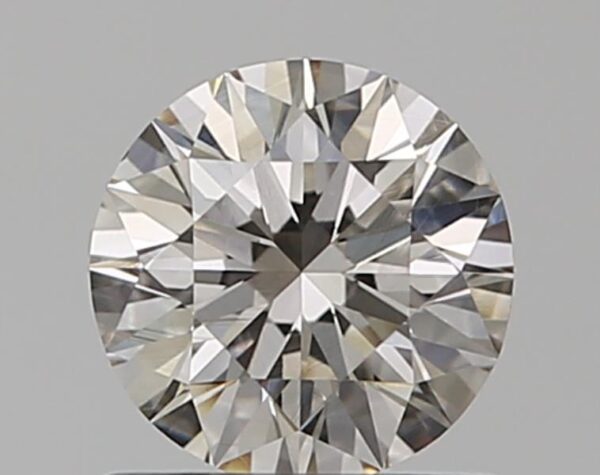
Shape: round
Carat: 0.71
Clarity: VS2
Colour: K
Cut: EX
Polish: EX
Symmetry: EX
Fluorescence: N
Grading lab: GIA
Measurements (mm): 5.69 x 5.73 x 3.57